Kousoku Sentai Turboranger

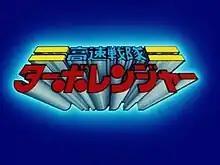
Title Screen

is a Japanese television show and the thirteenth entry of Toei Company's Super Sentai metaseries and the first title of the Heisei period. it was aired on TV Asahi on February 25, 1989, to February 23, 1990, replacing "Choujyu Sentai Liveman" and was replaced by "Chikyu Sentai Fiveman" with a total of 51 episodes (1 TV special and 50 ordinary episodes). Its international title in English was listed by Toei is Turbo Rangers. "Turboranger" was also the first Super Sentai series to air on Friday instead of Saturday.